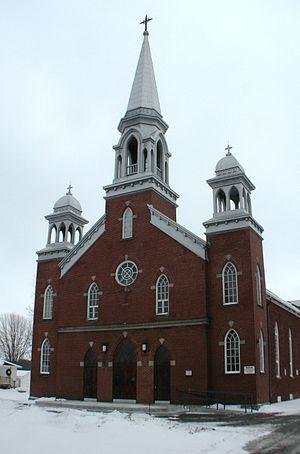
Église Sainte-Victoire de Sainte-Victoire-de-Sorel
Sainte-Victoire-de-Sorel est une municipalité du Québec située dans la MRC de Pierre-De Saurel en Montérégie. L'agriculture est l'activité principale des Victoiriens.